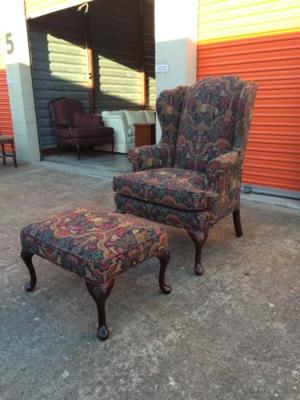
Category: chair